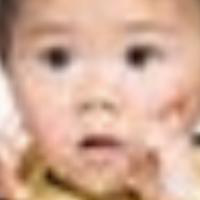
Age group: age 01-10